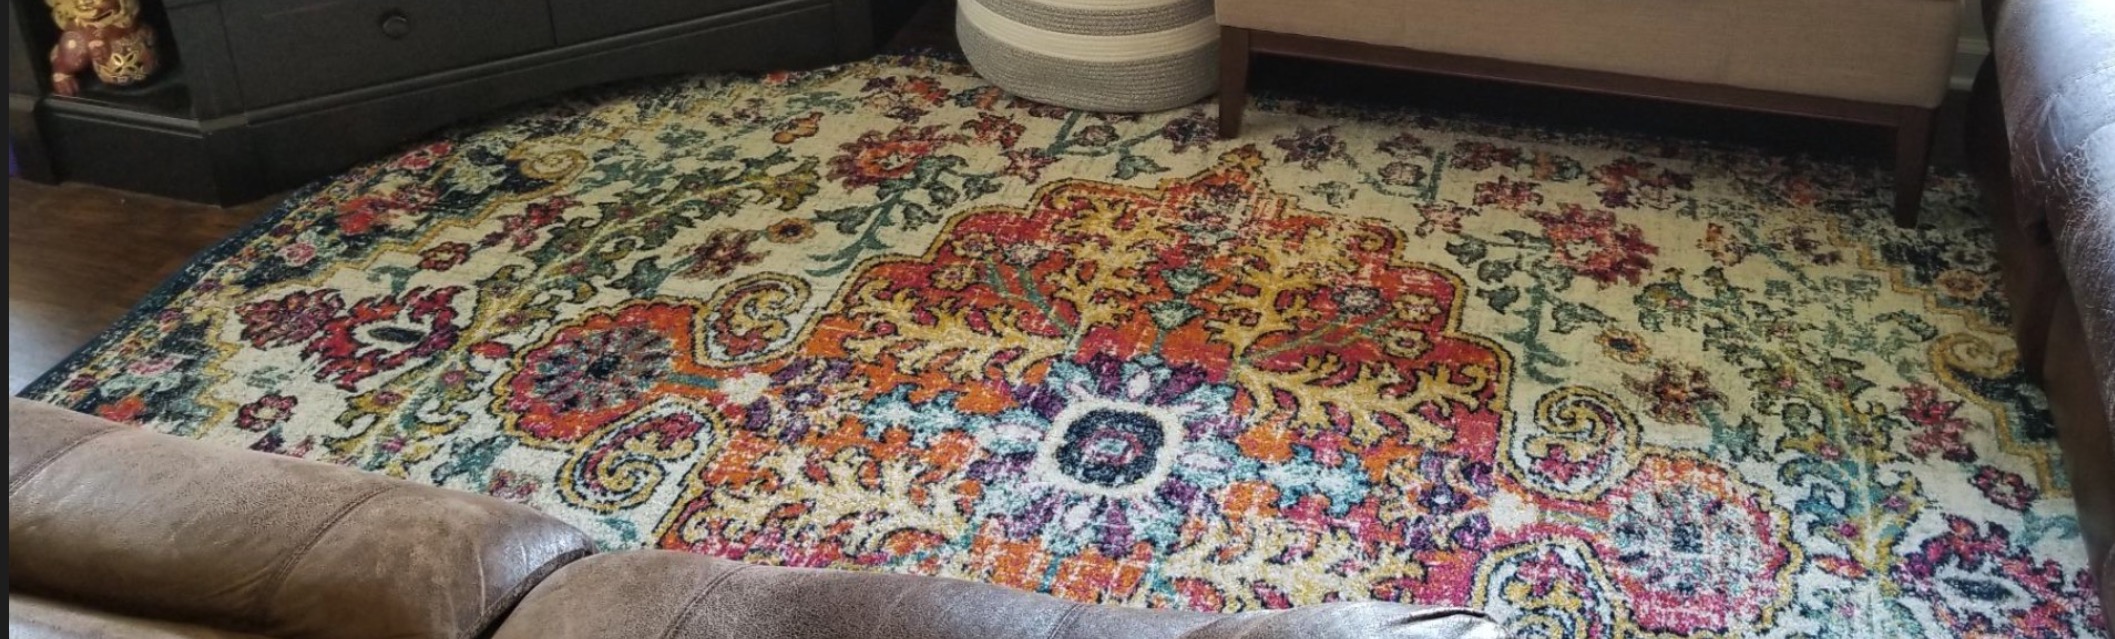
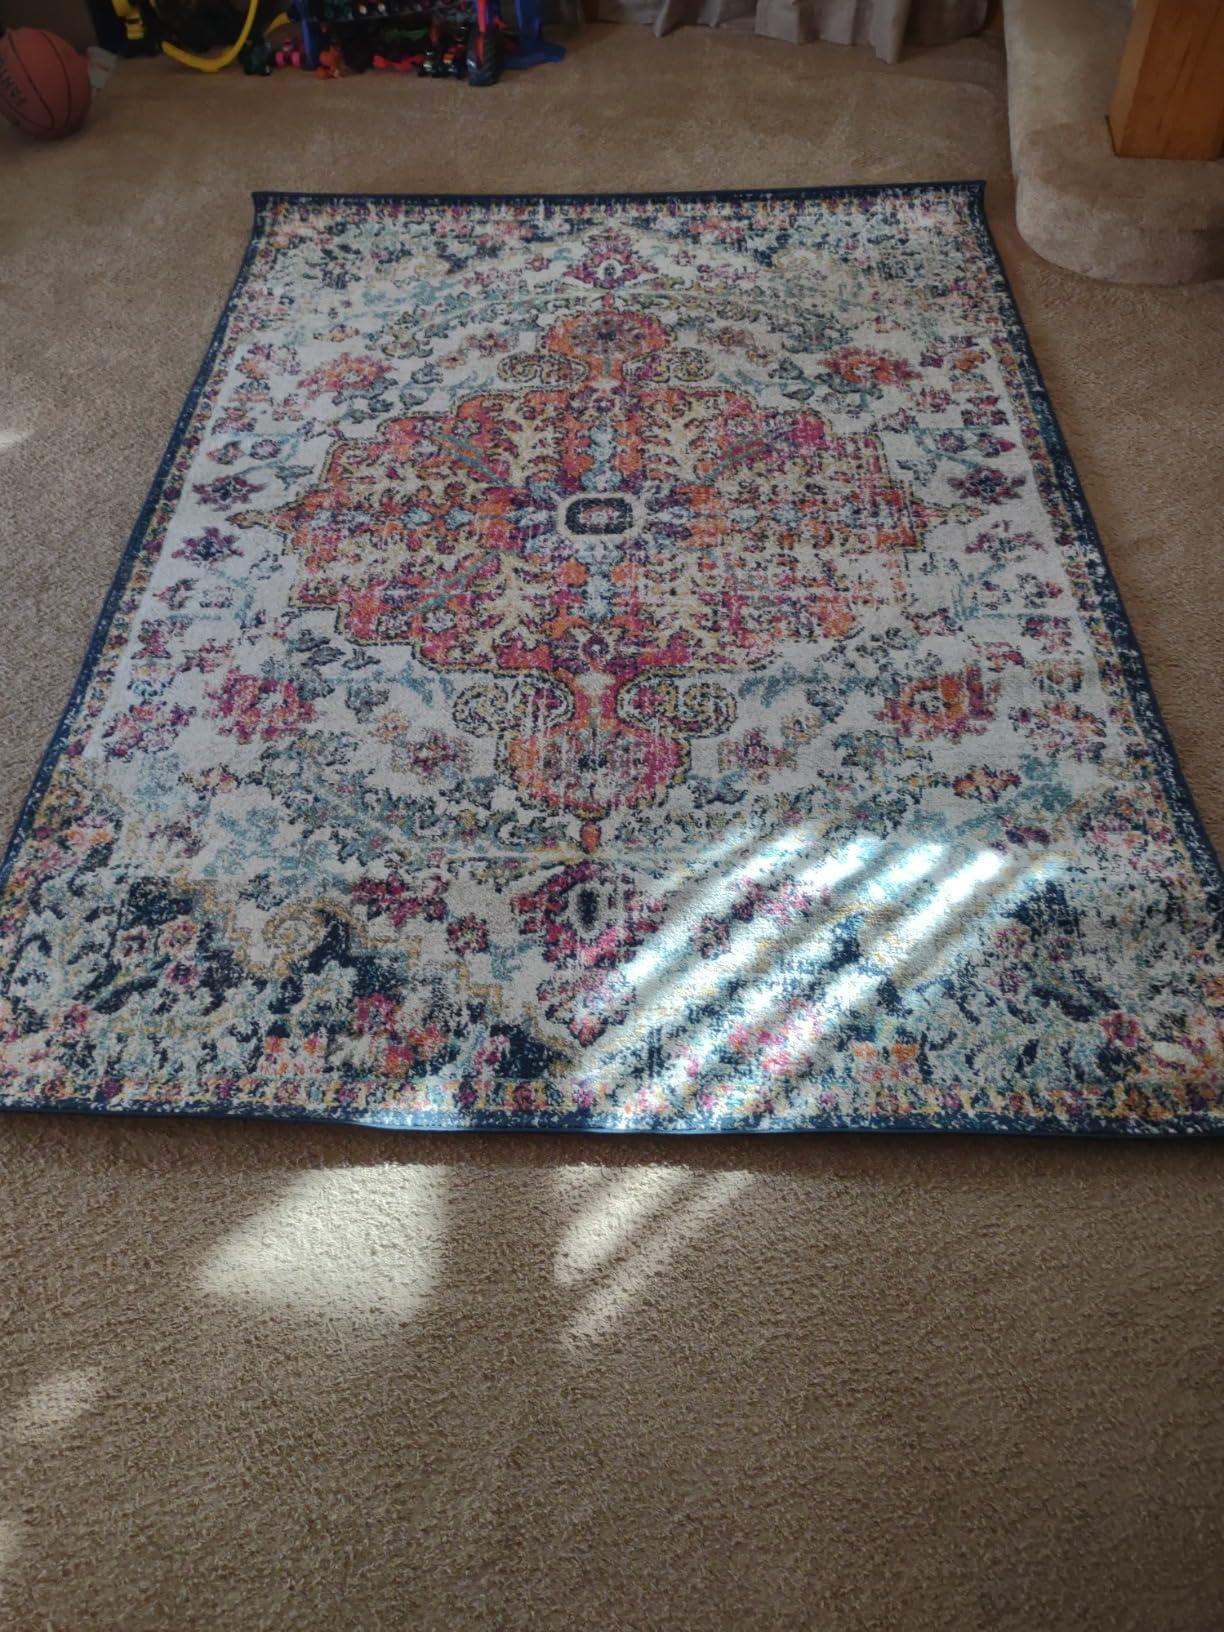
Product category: misc
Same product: yes